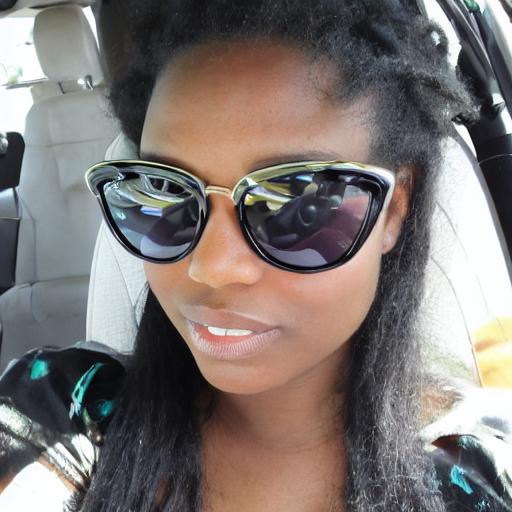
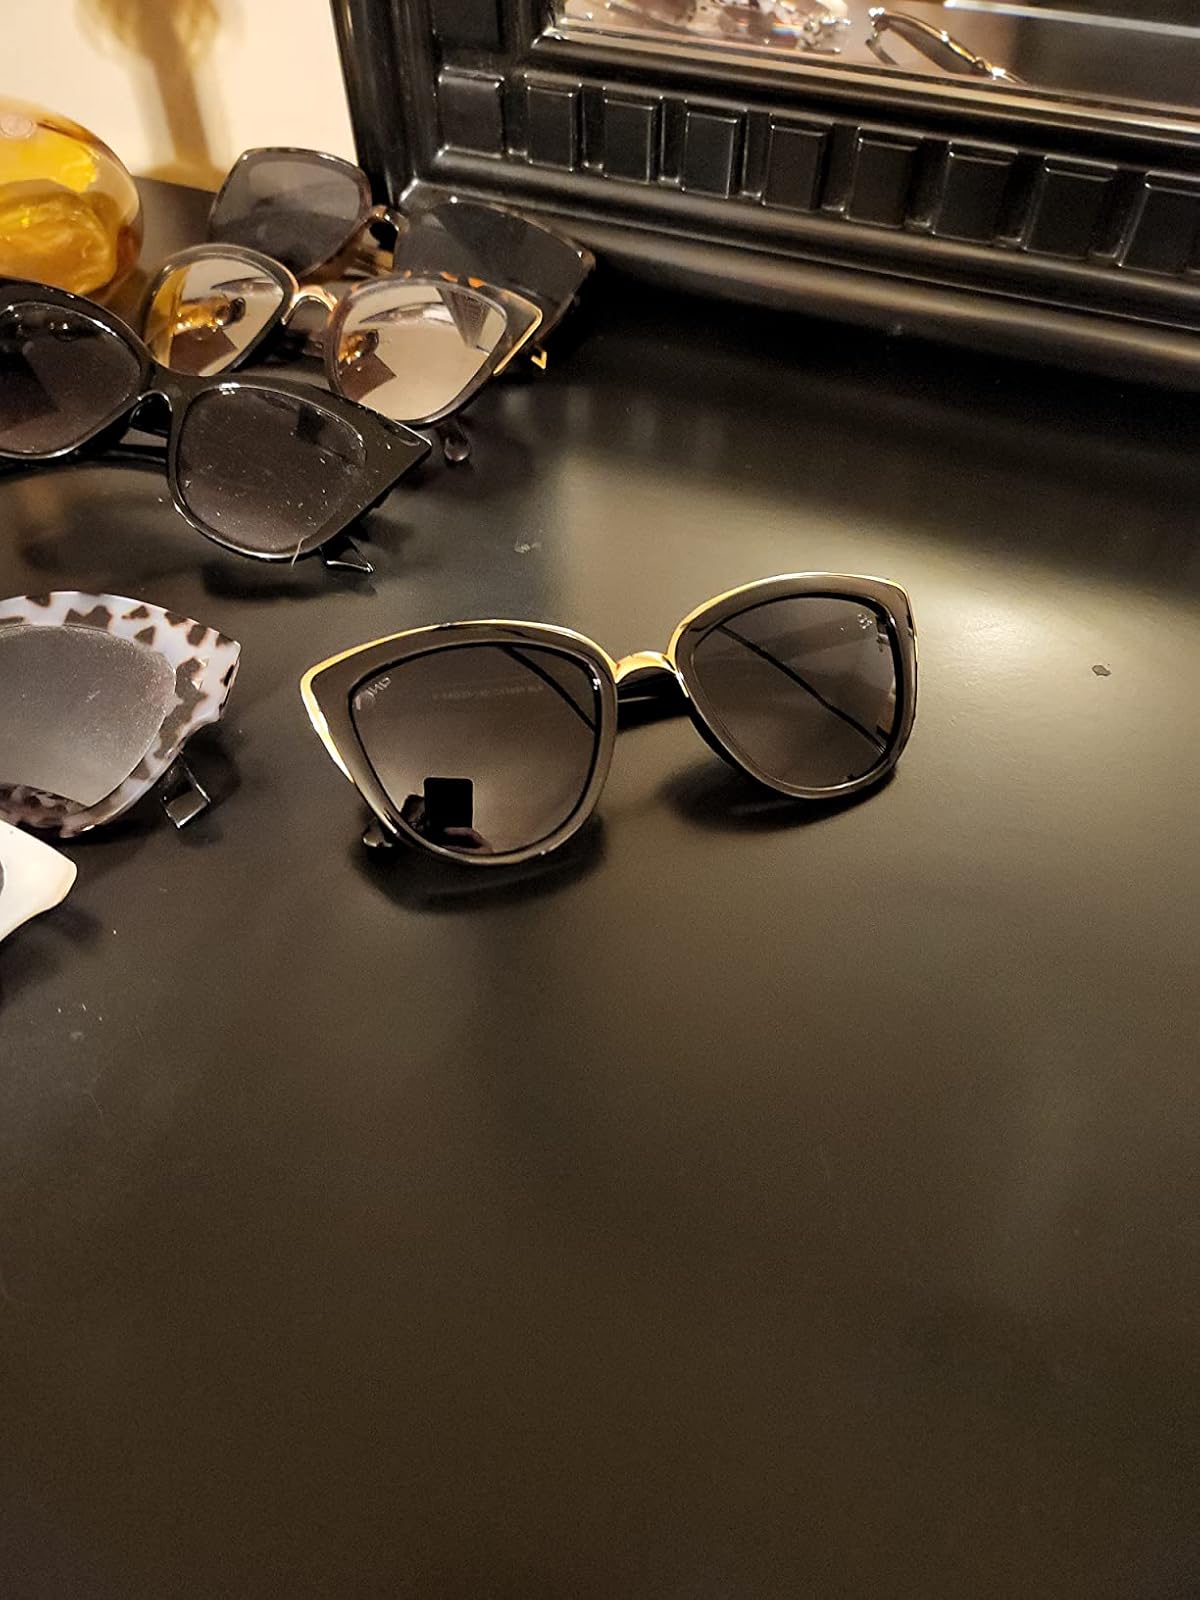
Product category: accessories_sunglasses
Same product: no